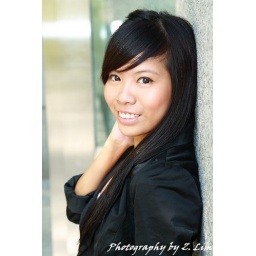
Asian girl in zebra print dress